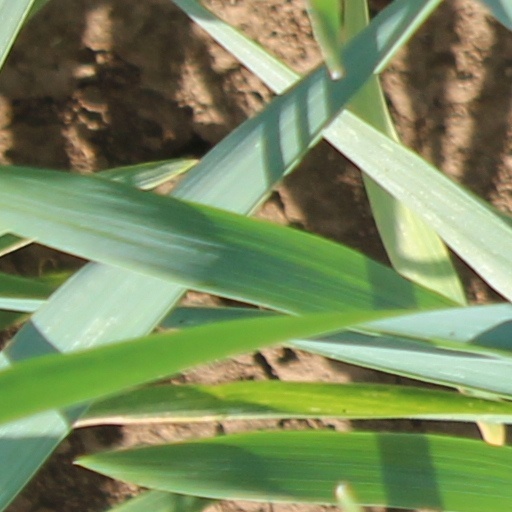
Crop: wheat